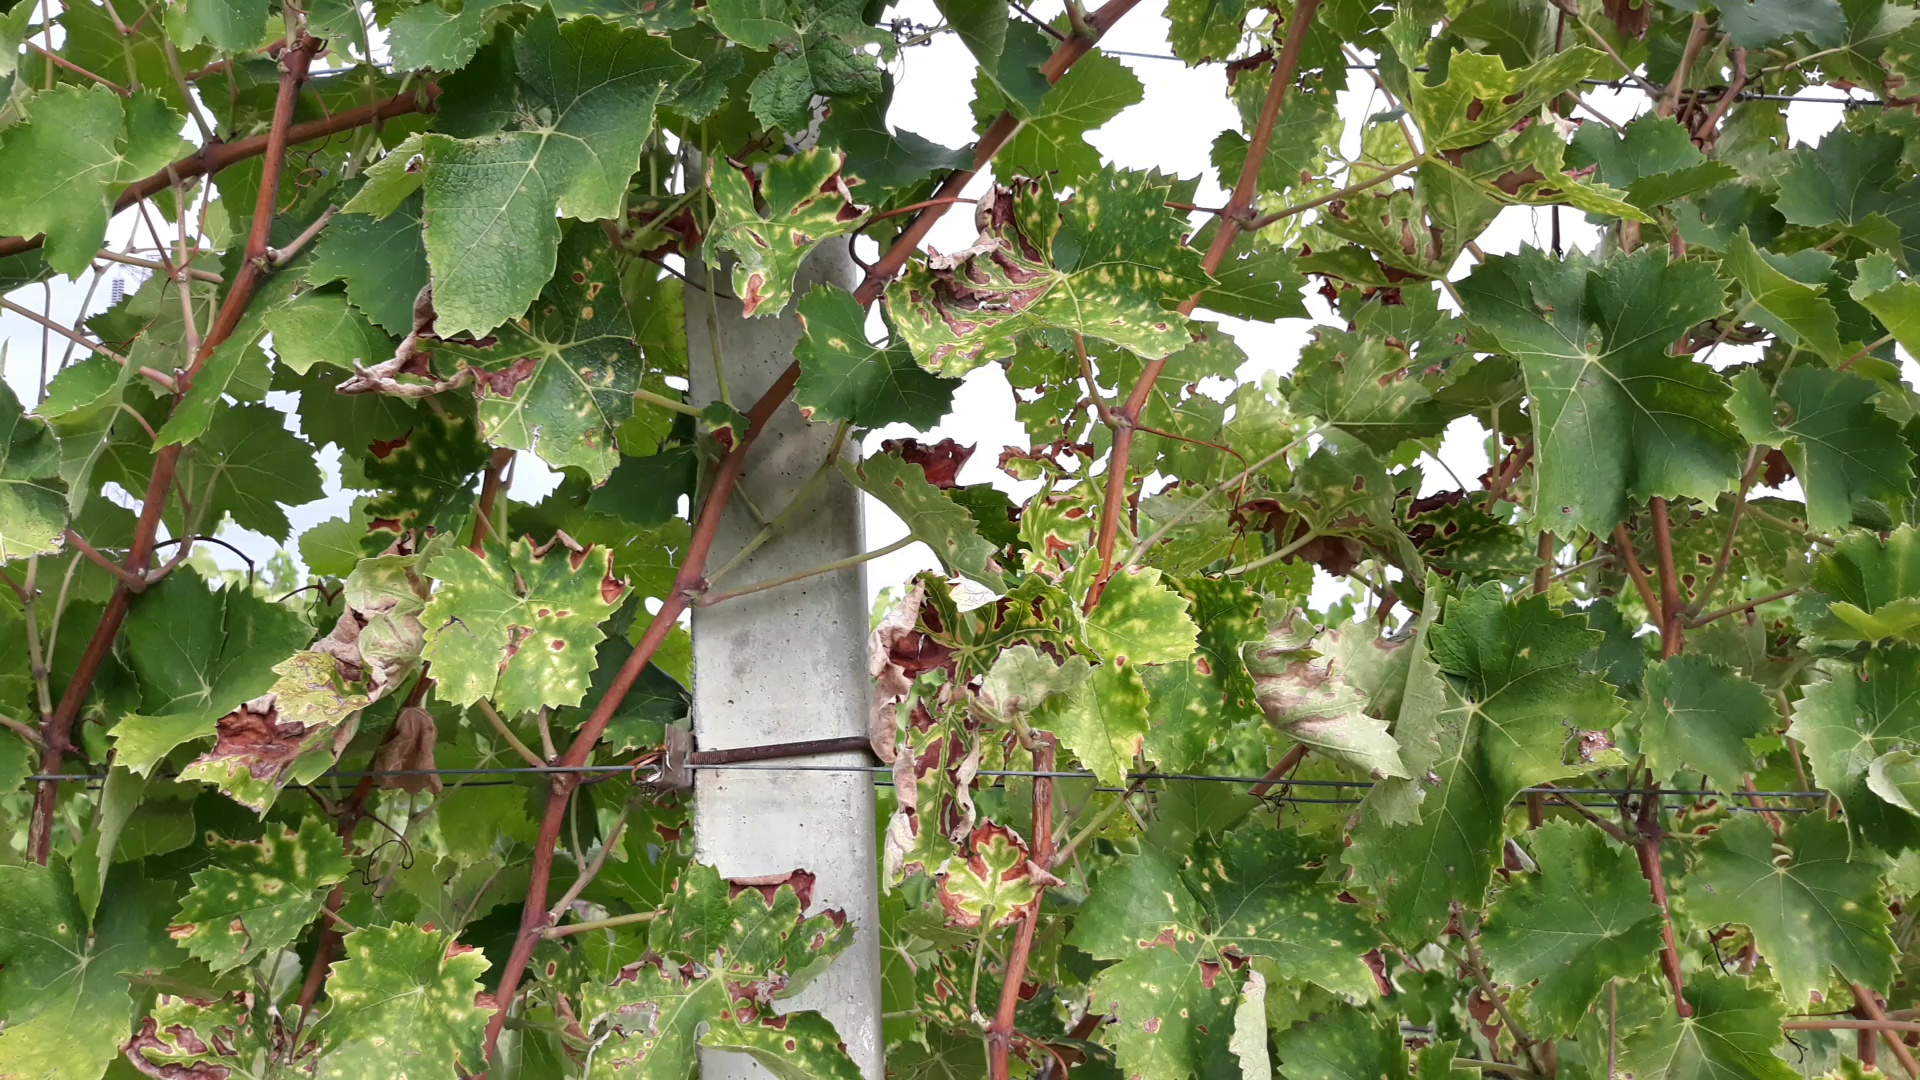
Label: esca